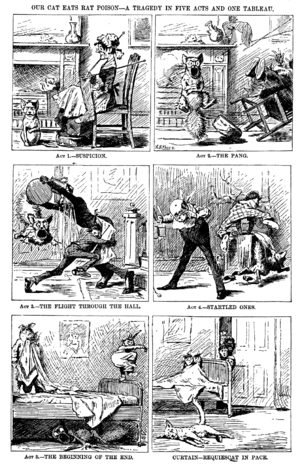
Arthur Burdett Frost, né le 17 janvier 1851 à Philadelphie et décédé le 22 juin 1928 est peintre, illustrateur et auteur américain de bande dessinée. Sa production graphique pléthorique en fait un des artistes graphiques américains majeurs des années 1880-1920.
L'histoire de la bande dessinée américaine commence en 1842 avec la traduction d'une œuvre de Rodolphe Töpffer : The Adventures of Obadiah Oldbuck. Des artistes locaux s'emparent par la suite de ce nouveau média et créent les premières bandes dessinées américaines. Néanmoins, c'est le développement de la presse quotidienne qui permet à celle-ci de toucher un lectorat important avec les comic strips. Les premières années sont celles de la mise en place de codes canoniques de la bande dessinée et des premiers genres. Des personnages acquièrent une célébrité nationale et font l'objet d'adaptation trans-médiatiques tandis que les journaux se livrent un combat féroce pour avoir les auteurs les plus populaires.